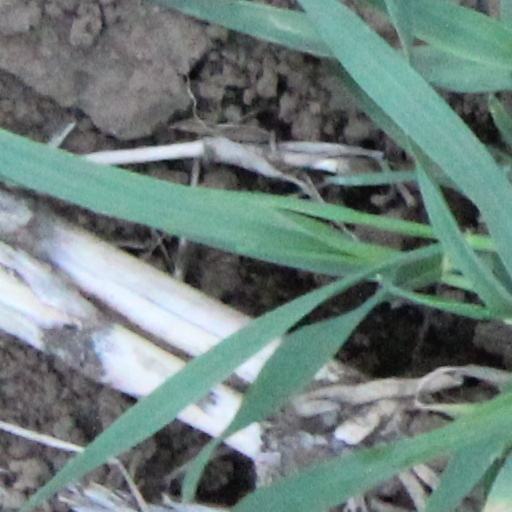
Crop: wheat